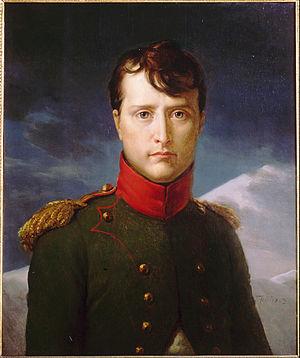
Charles Léon dit le « comte Léon », également connu sous le nom de Charles Denuelle ou encore Léon Bonaparte, né le 13 décembre 1806 à Paris et mort le 14 avril 1881, est le premier fils naturel de Napoléon Bonaparte. Hors de France pendant une grande partie de sa vie, il revient sur sa terre natale après l'établissement du Second Empire et à la demande de son cousin, l'empereur Napoléon III.